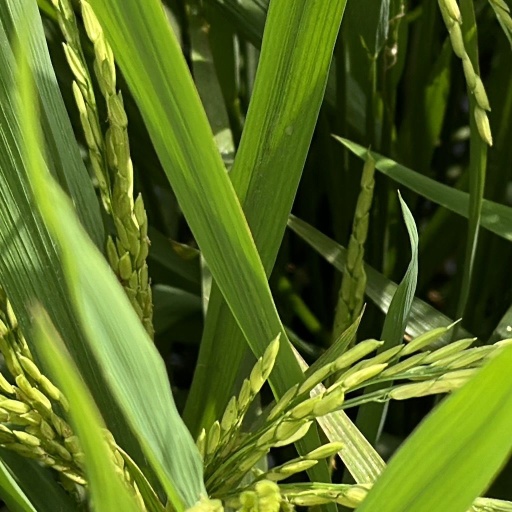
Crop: rice